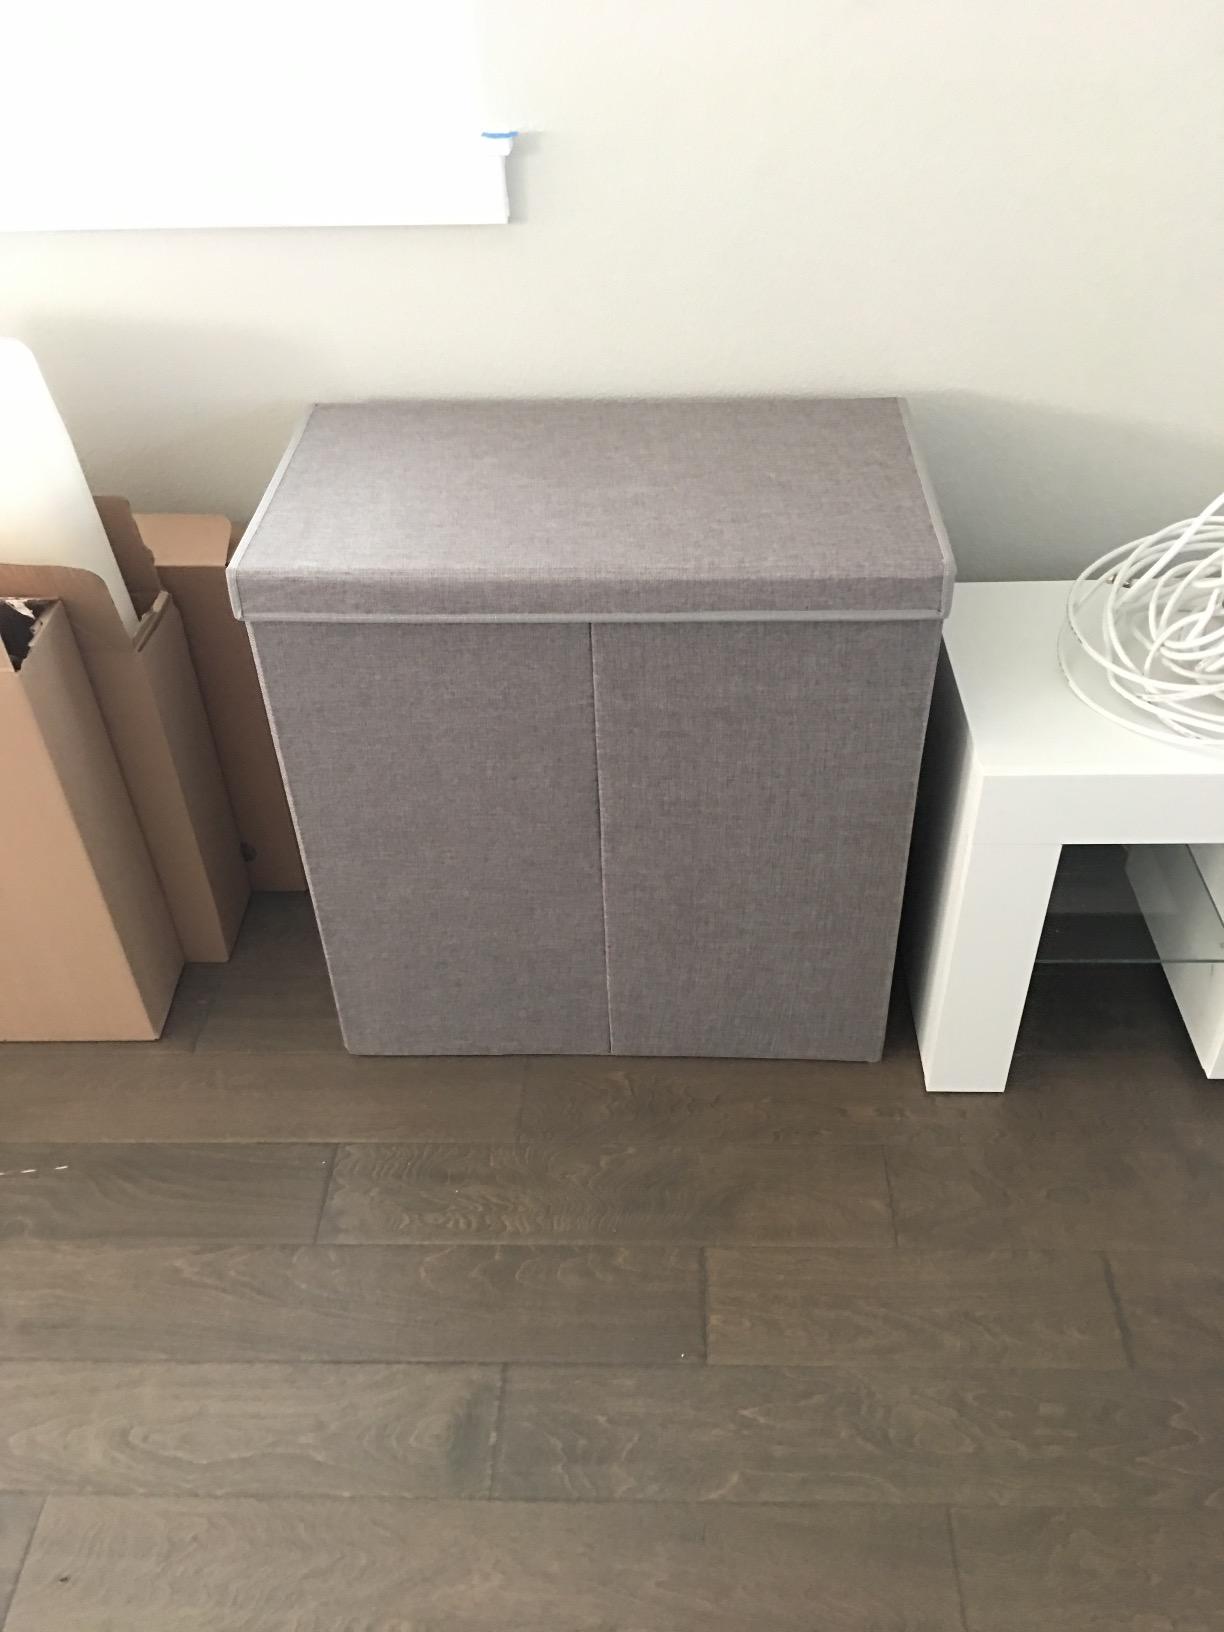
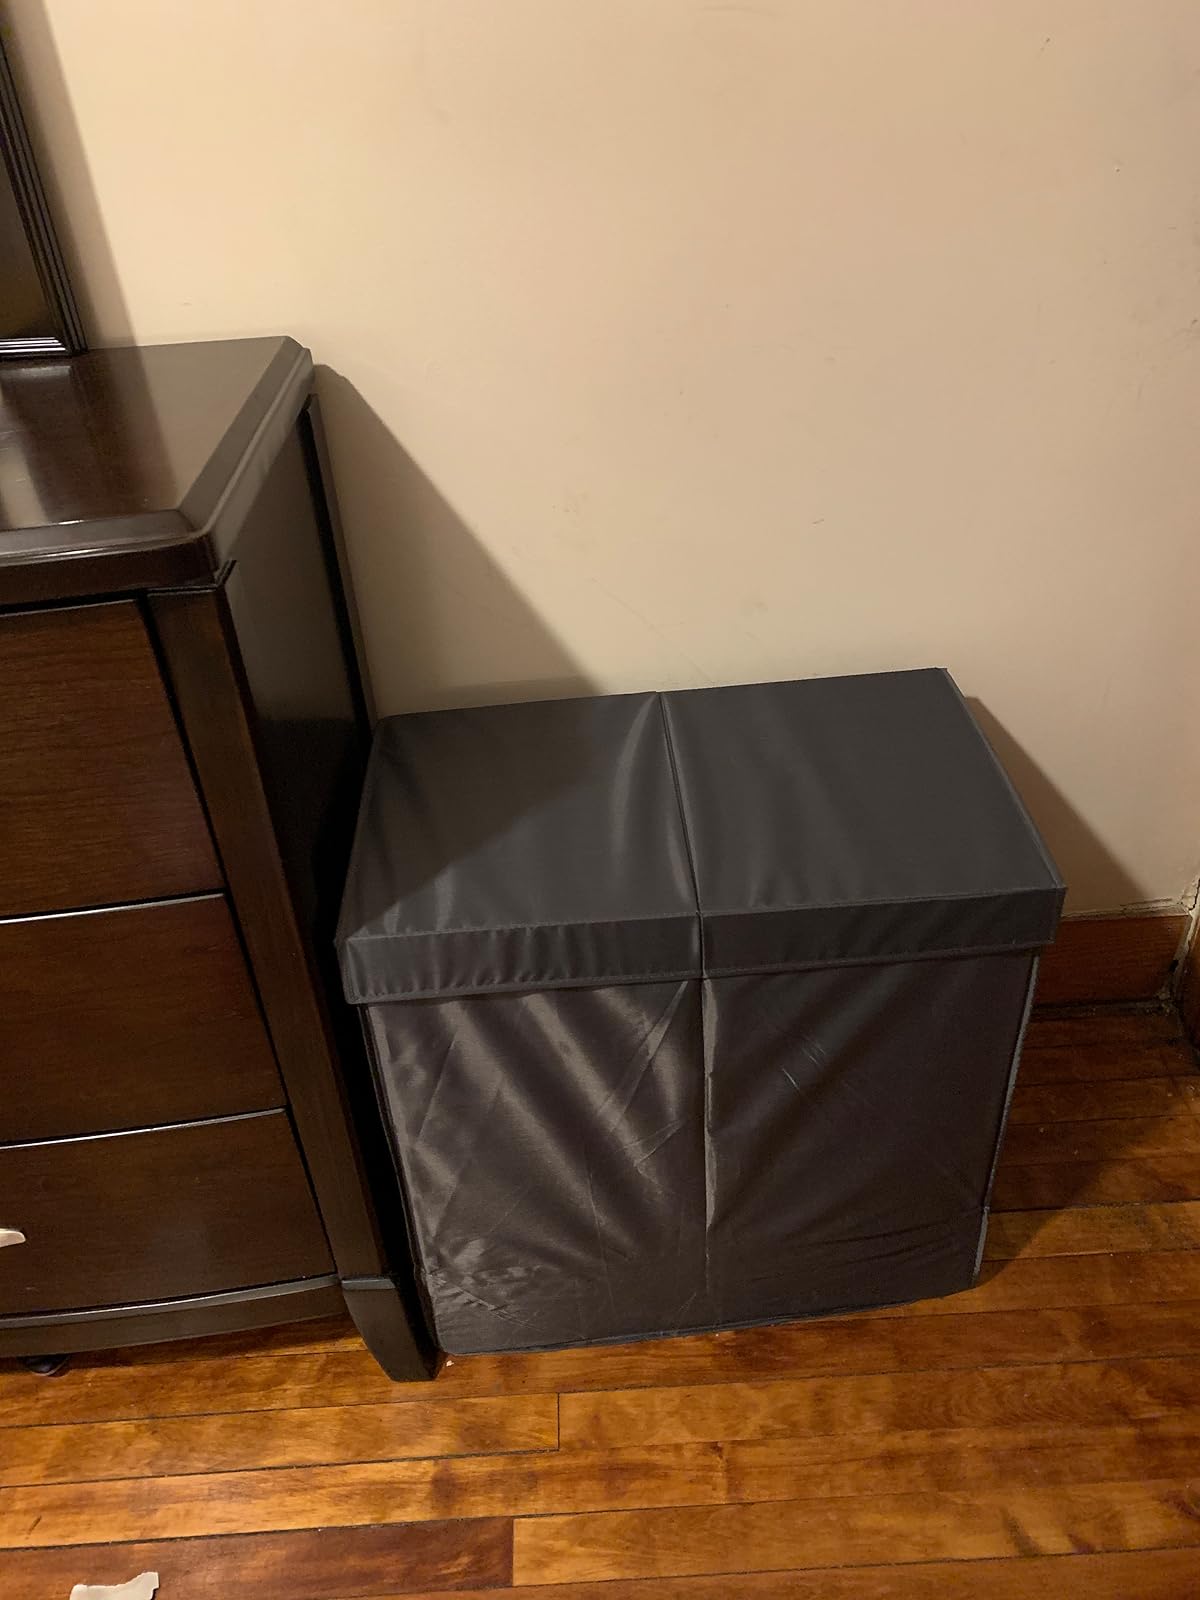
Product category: items_hamper
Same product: yes